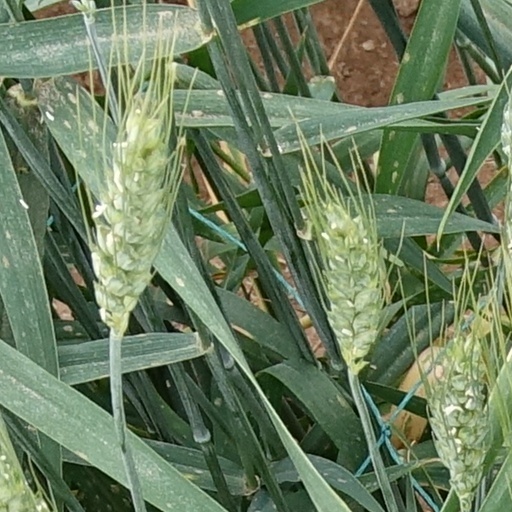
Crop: wheat